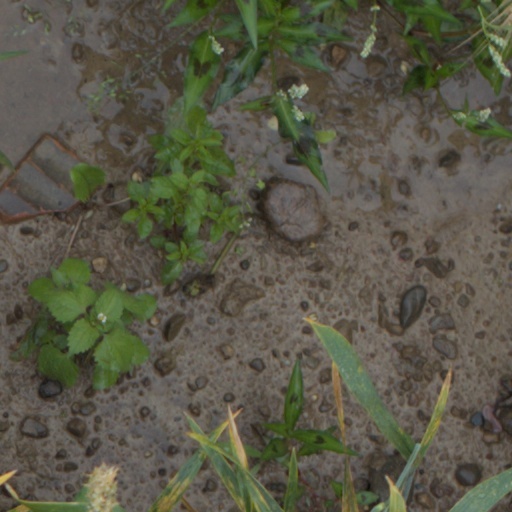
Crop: wheat